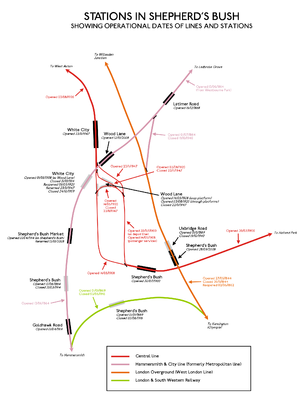
Shepherd's Bush est une station du métro de Londres. Sur la Central line, elle est située entre les stations White City et Holland Park dans la zone 2 de la Travelcard. C'est aussi la gare la plus proche de Westfield, le plus grand centre commercial de Londres.
Latimer Road est le nom donné à une station du métro londonien.